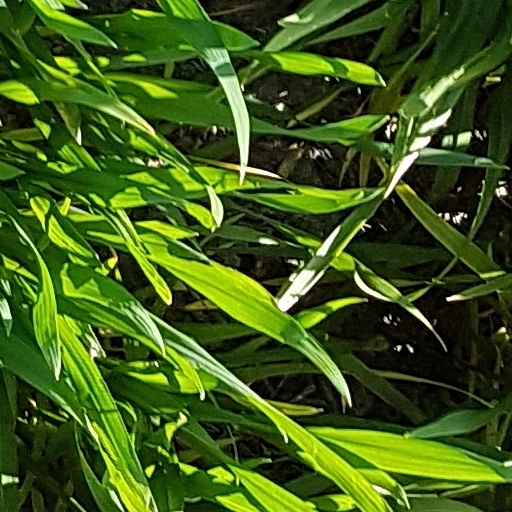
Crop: wheat